Jeffrey Manufacturing Company Office Building

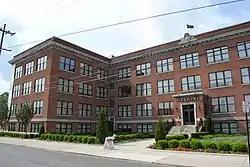

The Jeffrey Manufacturing Company Office Building is a historic building in the Italian Village neighborhood of Columbus, Ohio. The building, originally used for the Jeffrey Manufacturing Company, was listed on the National Register of Historic Places in 2001 and the Columbus Register of Historic Properties in 2015.